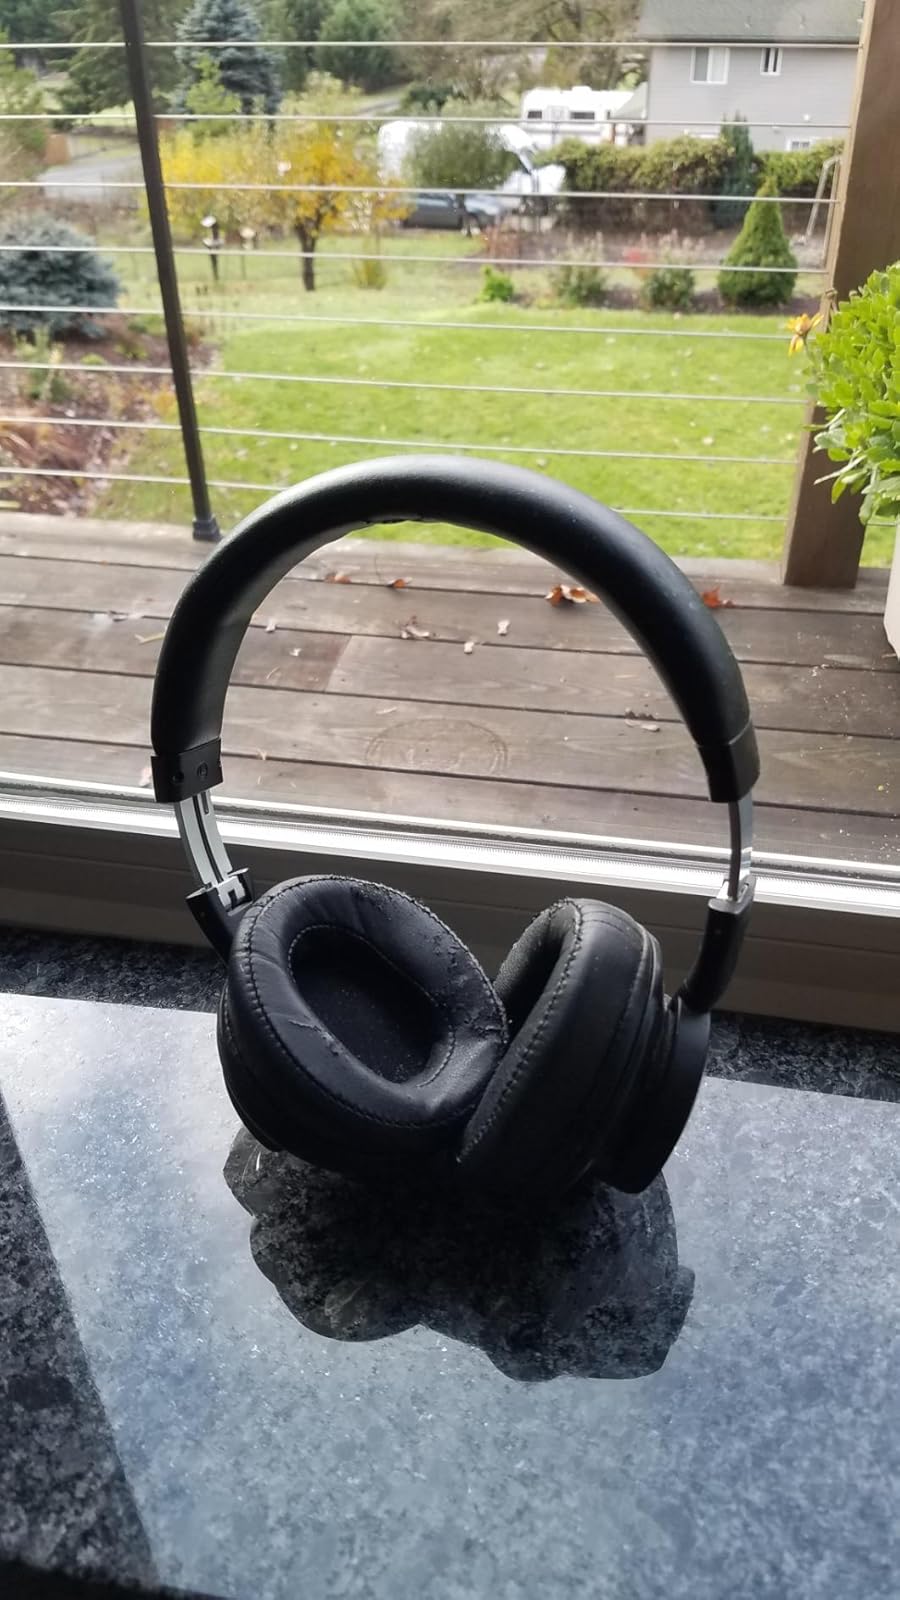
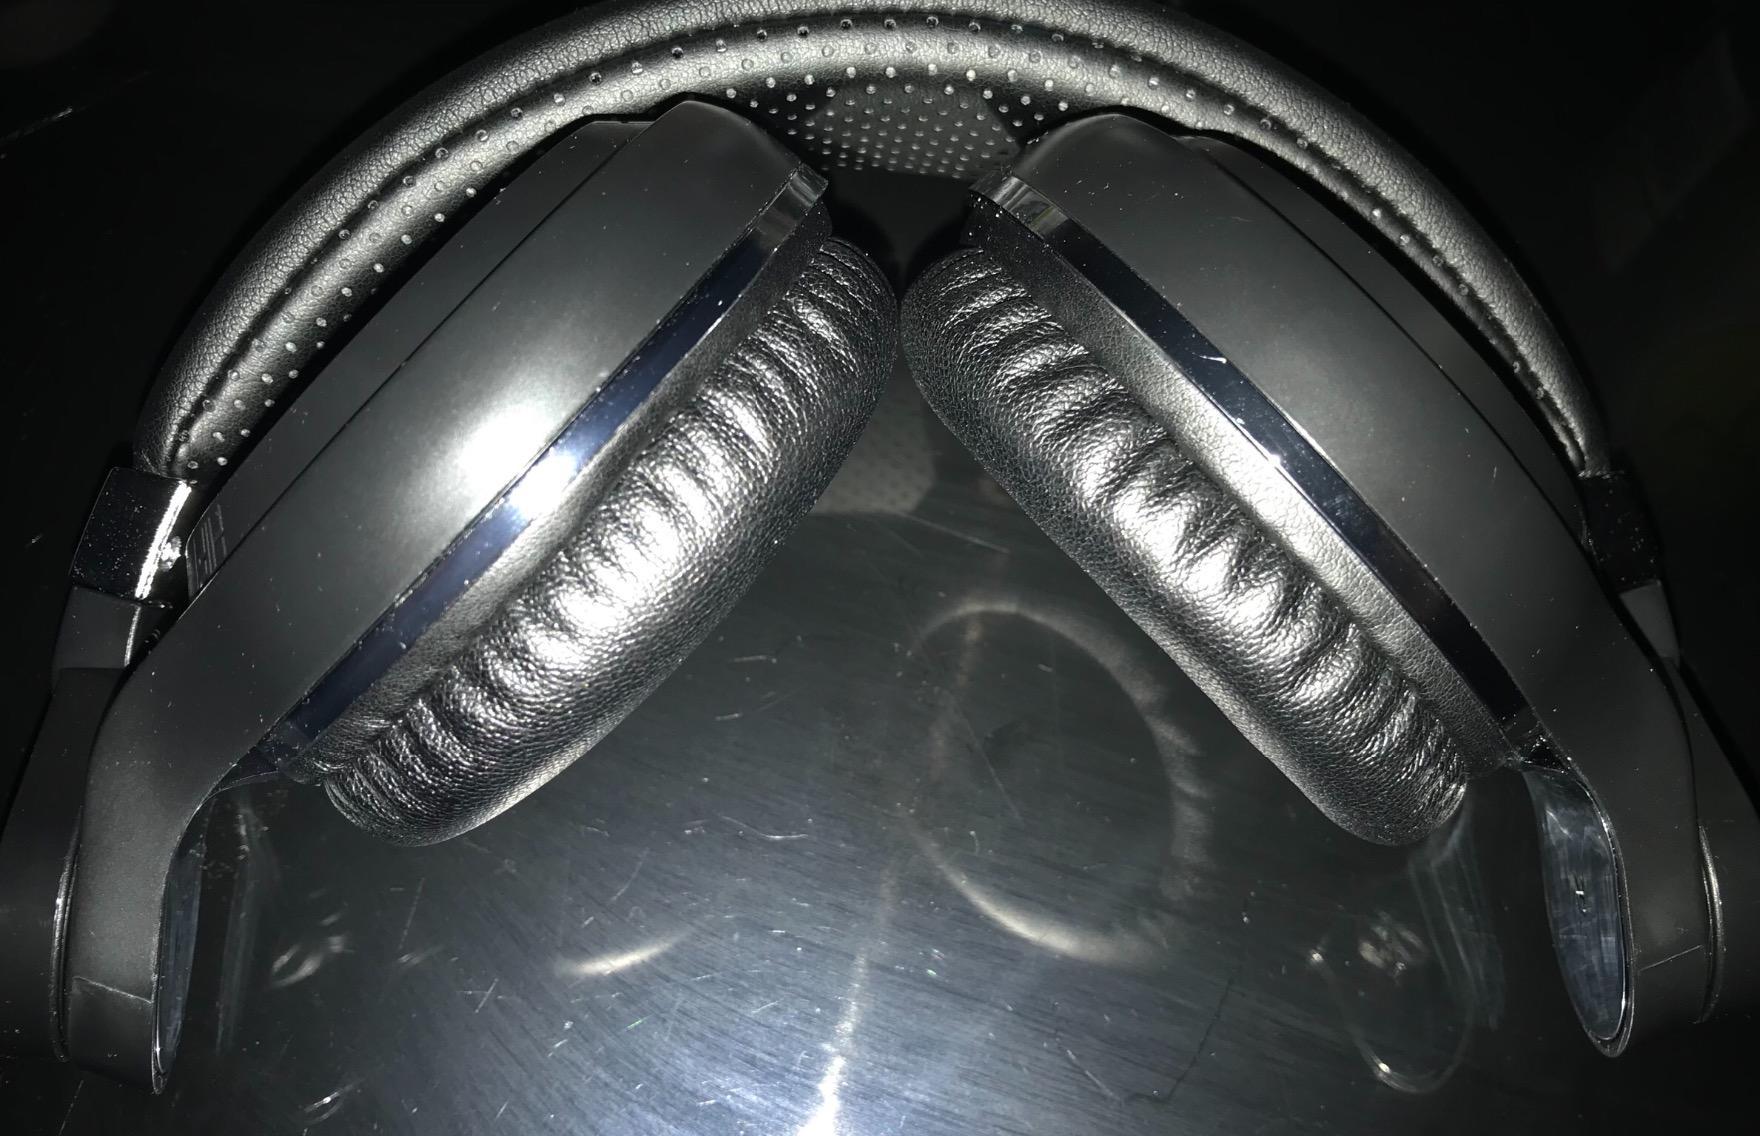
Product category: headphones
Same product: no